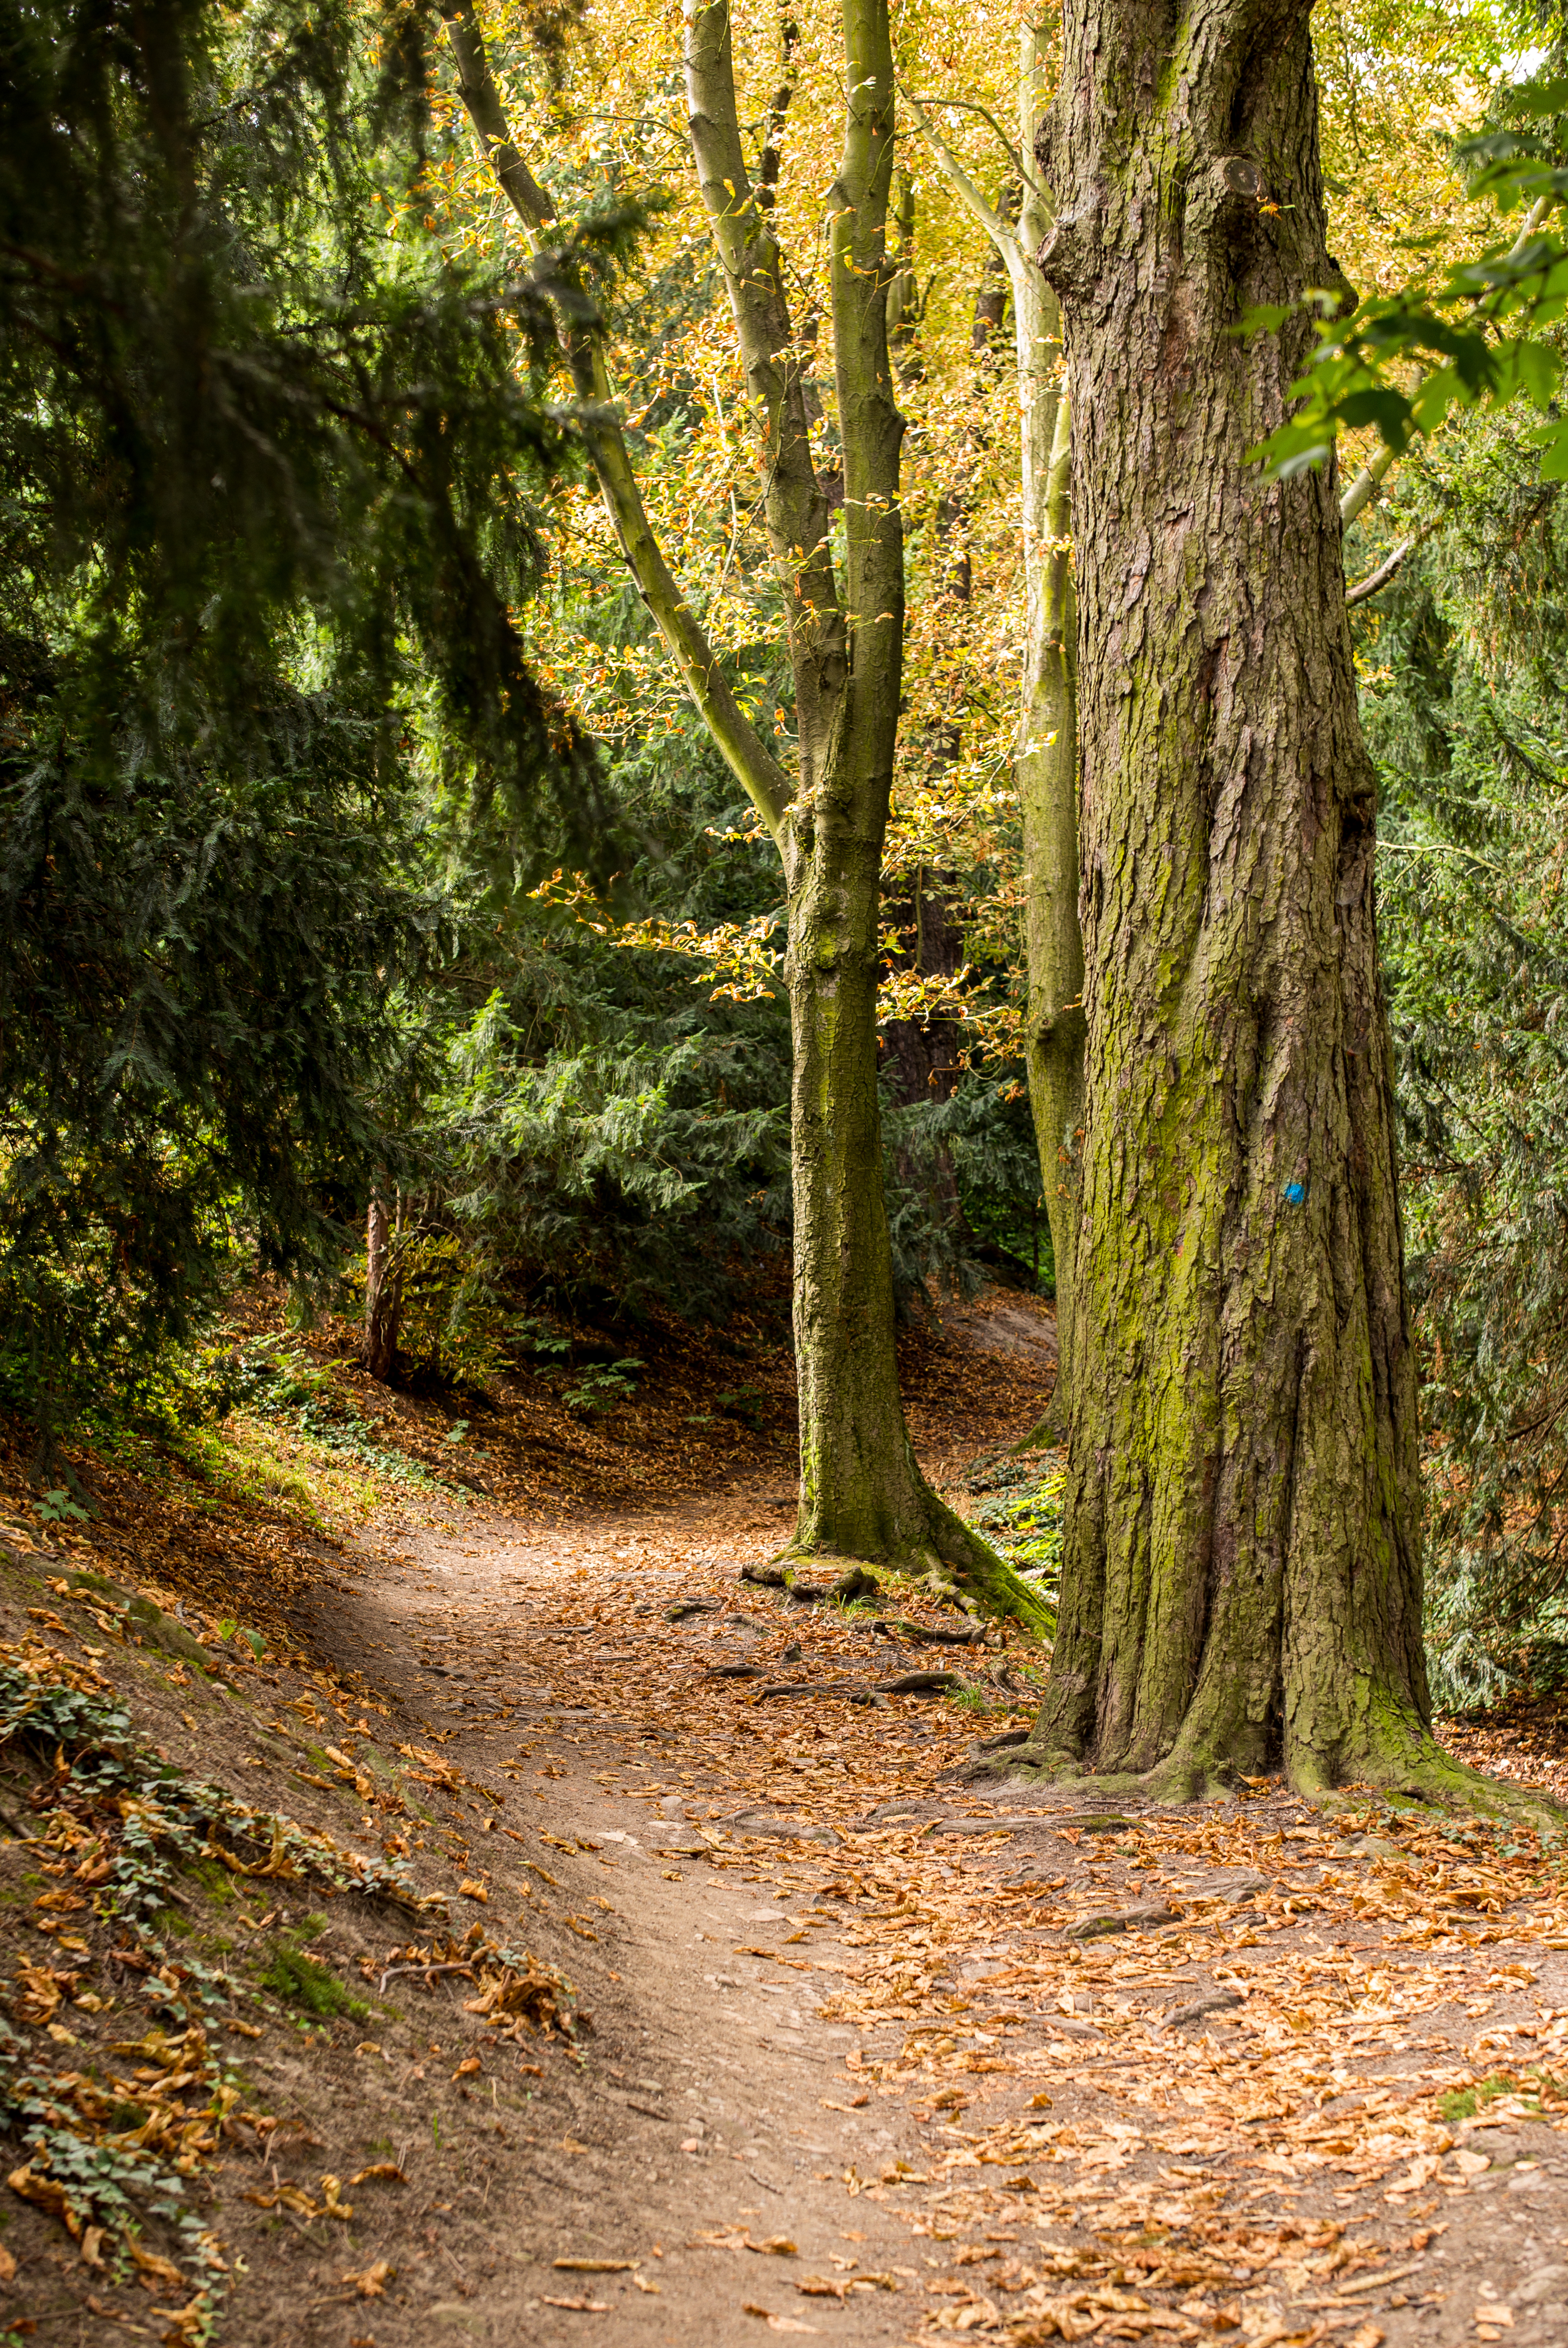
tree, nature, forest, path, wilderness, branch, plant, trail, sunlight, leaf, hill, trunk, city, cityscape, panorama, summer, travel, europe, green, autumn, park, prague, tourism, season, trees, m, spires, deciduous, praga, 50, grove, woodland, habitat, leica, mala, 240, summilux, strana, czech, czechia, cesko, praha, praag, prag, petrin, greenspace, ecosystem, old growth forest, natural environment, woody plant, temperate broadleaf and mixed forest, temperate coniferous forest